Densetsu no Starfy 4

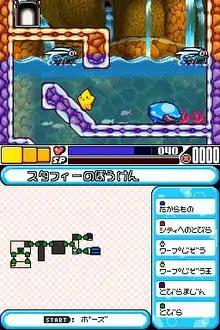
Screenshot of "Densetsu no Starfy 4"

Gameplay in "Densetsu no Starfy 4" is quite similar to the previous games in the series. New features were added in this game that make use of the Nintendo DS' advanced hardware. The visuals are still 2-D, albeit with completely redrawn sprites, while the backgrounds are 3-D. "Densetsu no Starfy 4" takes advantage of the dual screens, using them to show both the main game and map of the level simultaneously, while it uses the touchscreen to play the bonus stages, scroll the map, interact in the title screen and navigate menus. Some costumes in the costume collections of "Densetsu no Starfy 2" and "Densetsu no Starfy 3" return in fully rendered 3-D, which allows the player to manipulate the 3D models of Starfy and Starly to see more of their costumes.